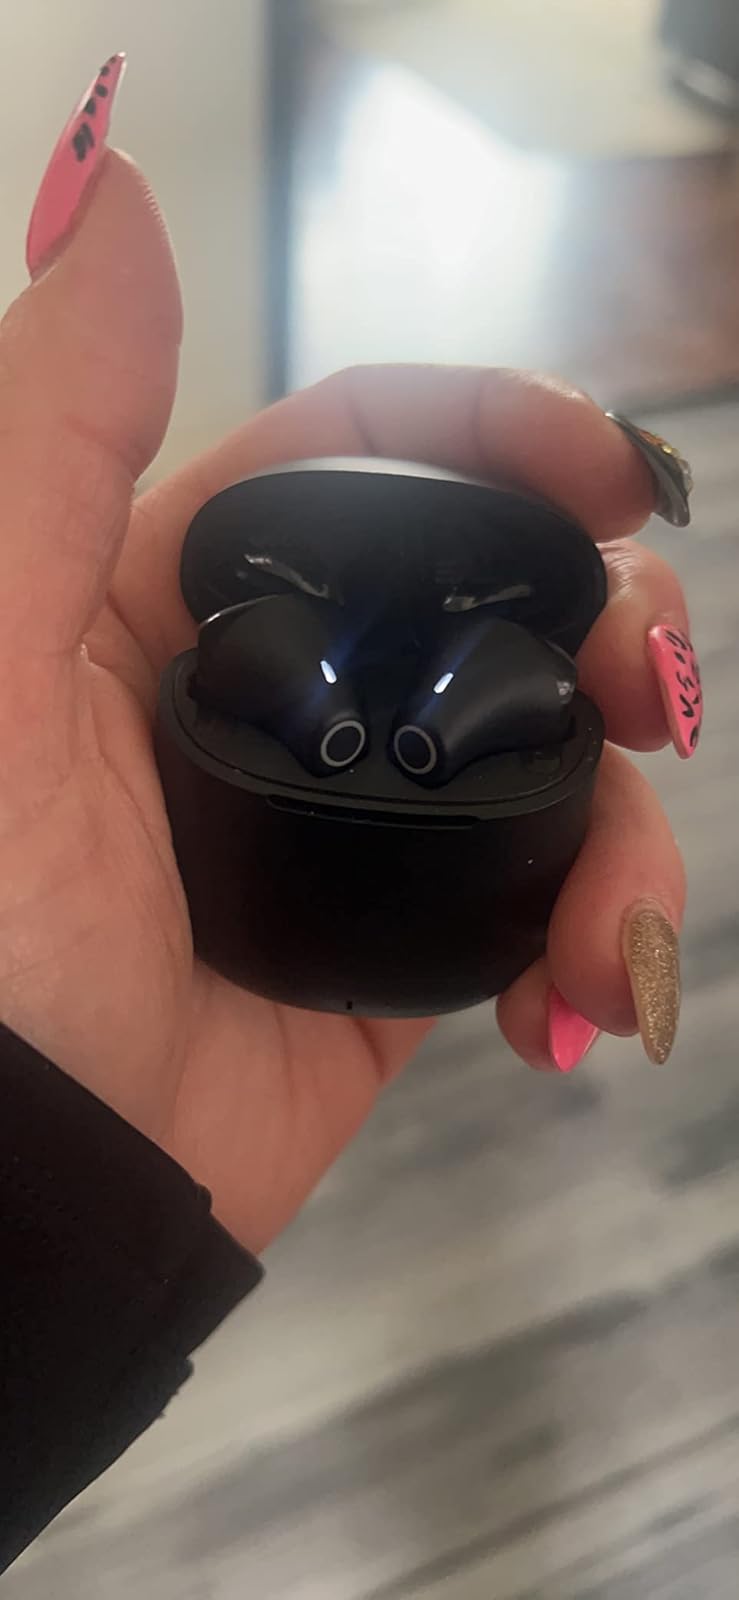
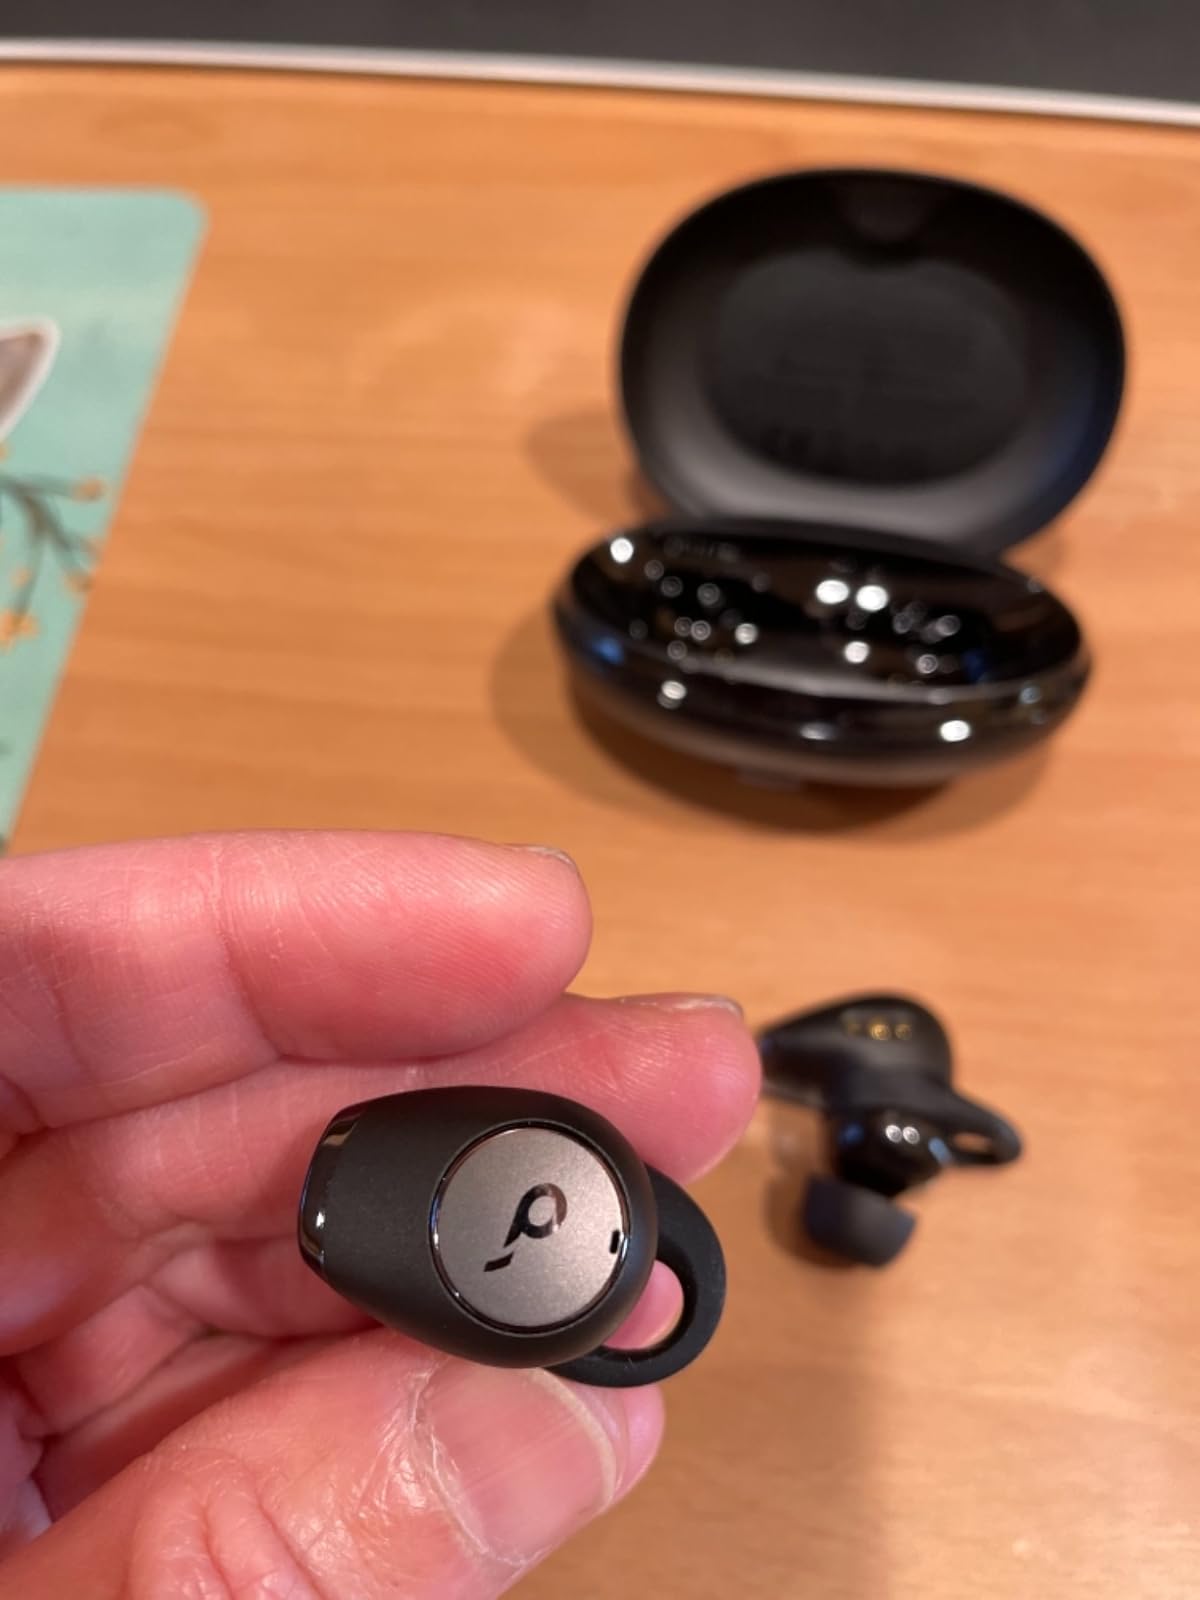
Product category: earbuds
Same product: no